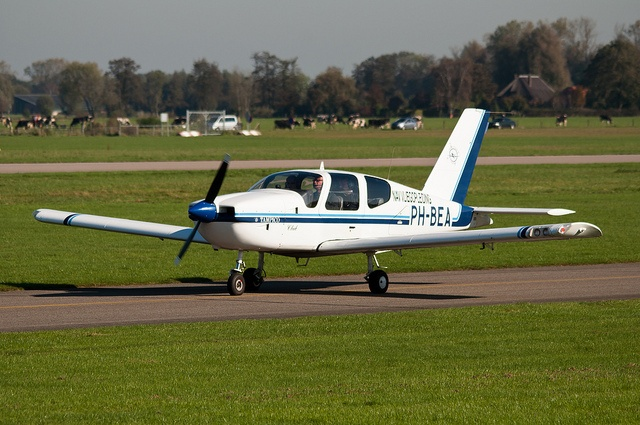
a small passenger airplane on a runway at the airport
A plane that is taxiing down the runway.
A small white airplane is about to fly into the sky.
The small plane is on the runway at the airport.
An airplane sitting on a runway in a field.